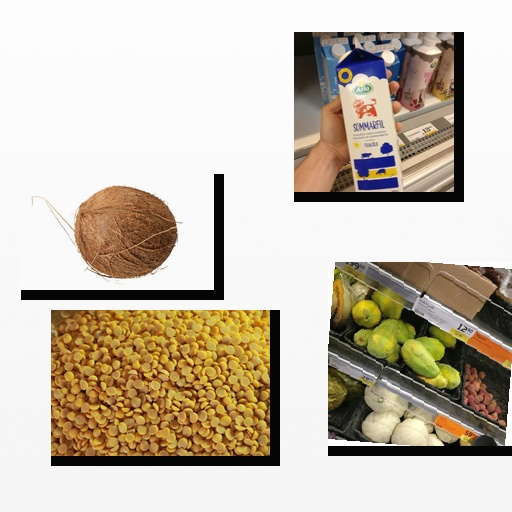
Food items: soybean, coconut, sour_milk, papaya